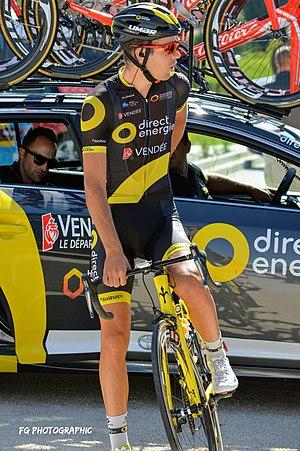
Lilian CALMEJANE - Août 2018
L'équipe cycliste Total Direct Énergie est une équipe française de cyclisme professionnel sur route ayant le statut d'UCI ProTeam. La formation est dirigée par l'ancien coureur professionnel Jean-René Bernaudeau, fondateur de la structure Vendée U en 1991 dont sont issus plusieurs membres de l'équipe.